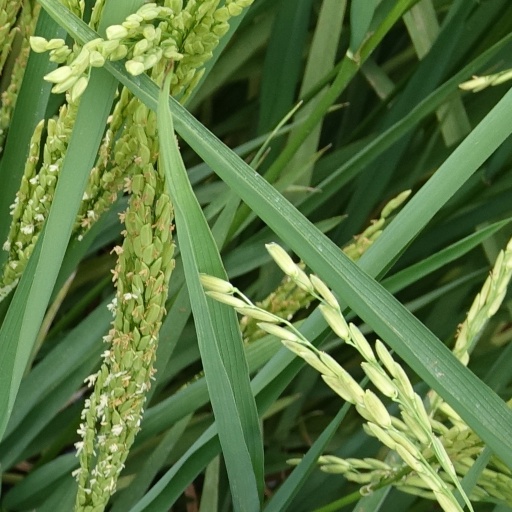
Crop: rice